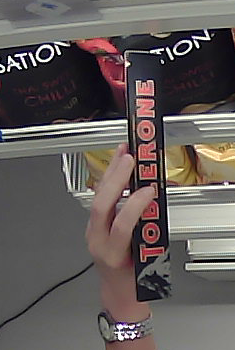
Product: toblerone_black